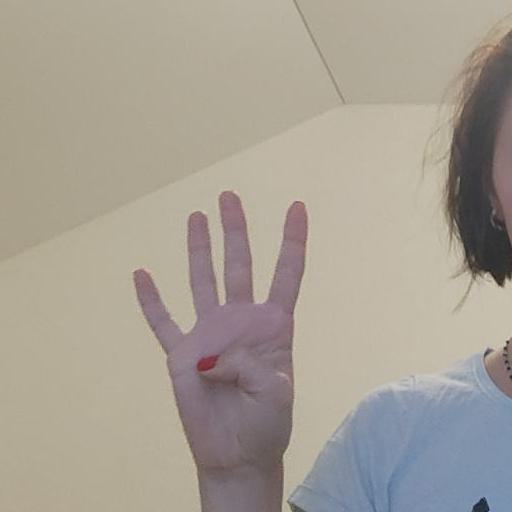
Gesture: four